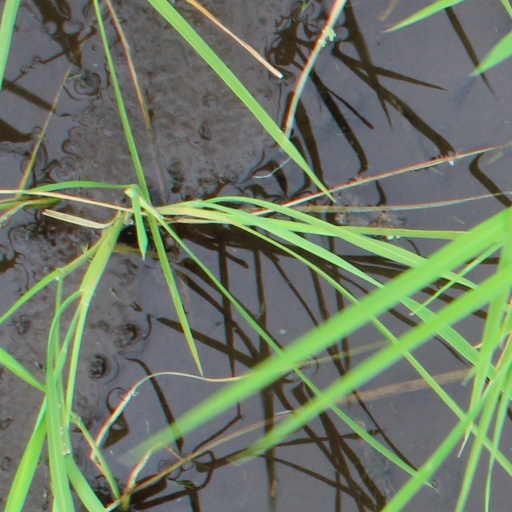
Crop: rice